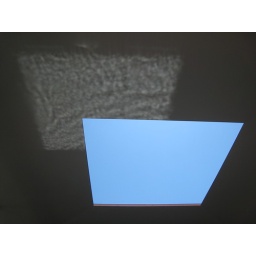
sky meet water in the land of darkness